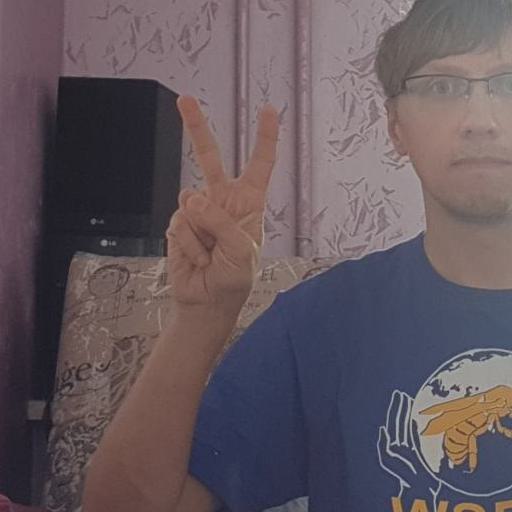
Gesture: peace